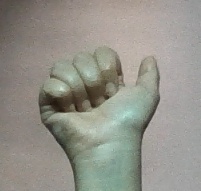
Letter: dhad